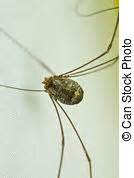
Label: ragno